Ten Modern Commandments

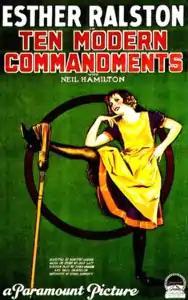

Ten Modern Commandments is a 1927 American silent romantic comedy-drama film that starred Esther Ralston and was distributed through Paramount Pictures. It is based on an original screen story and was directed by Dorothy Arzner.